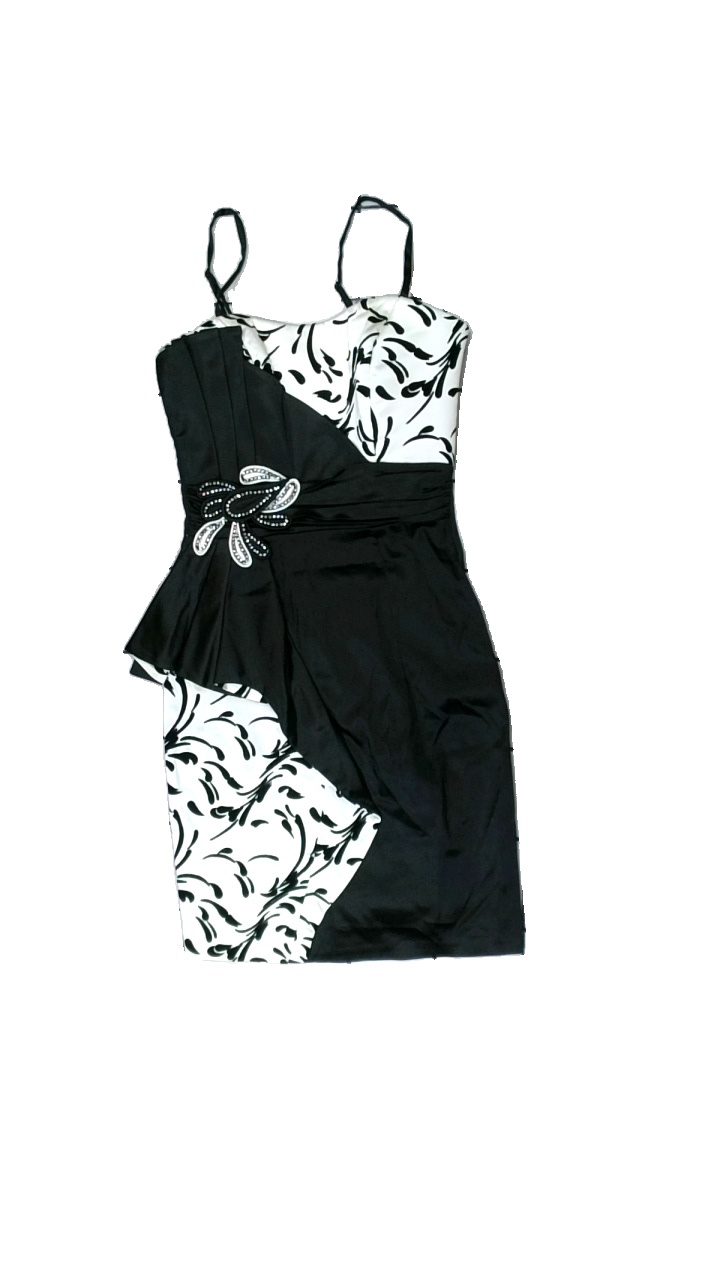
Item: Dress (Ladies)
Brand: Poz Da Poz
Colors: Black, White
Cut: Regular
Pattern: Floral print
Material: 60% acetate 40% nylon
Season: All
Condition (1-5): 3
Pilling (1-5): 5
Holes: Minor
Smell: Minor
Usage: Reuse
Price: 50-100